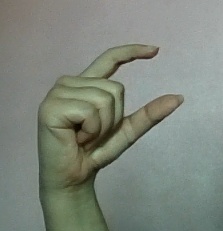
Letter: dal